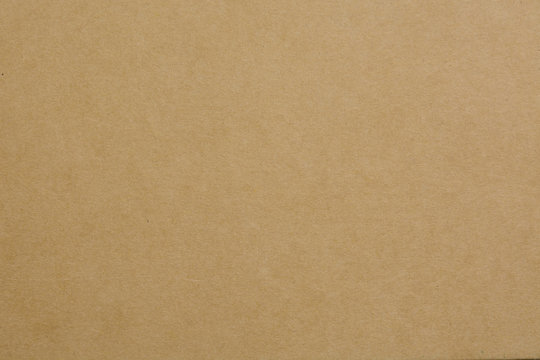
Label: cardboard